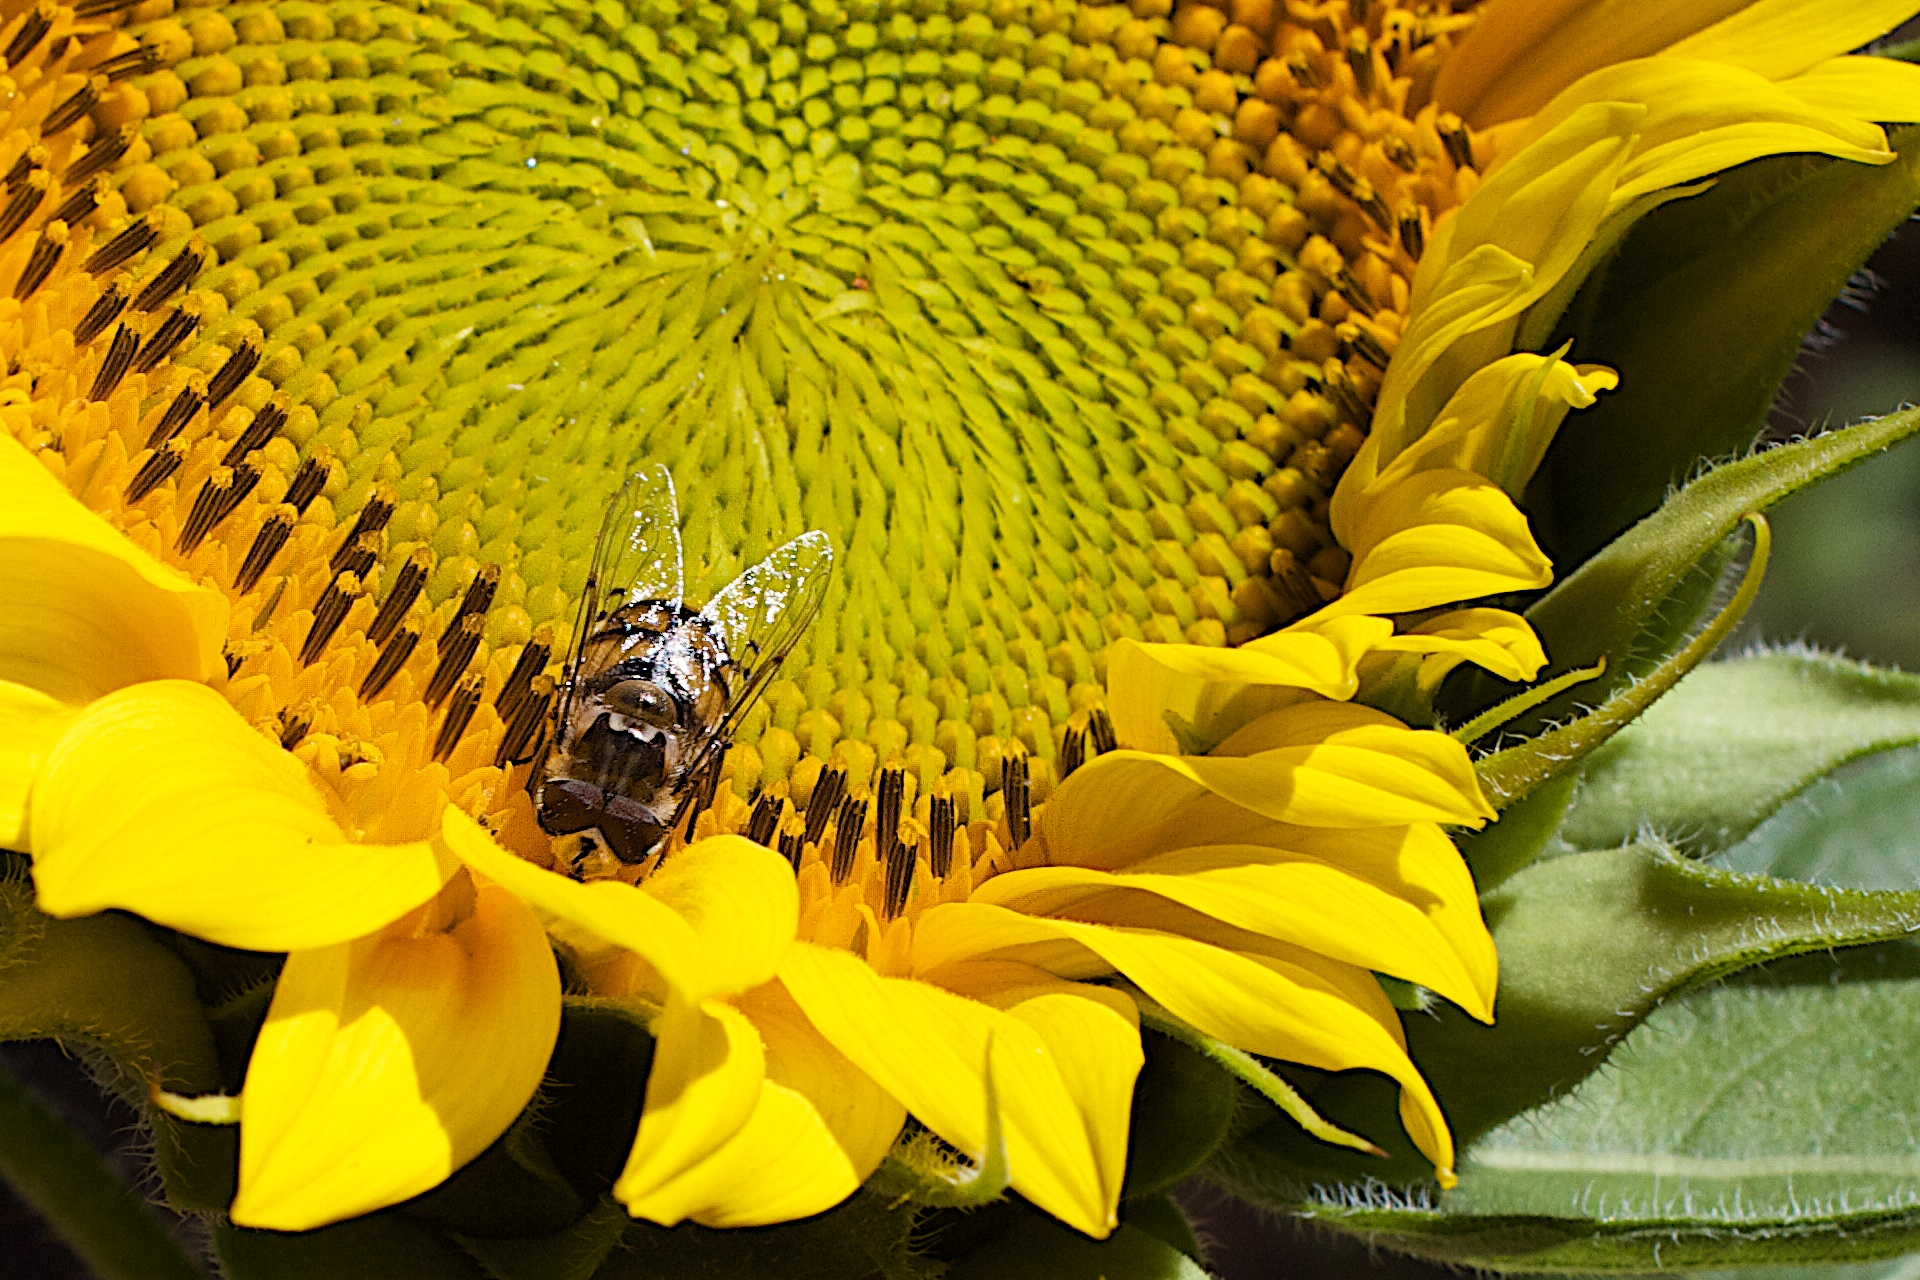
plant, photography, leaf, flower, petal, pollen, insect, botany, yellow, flora, fauna, sunflower, invertebrate, close up, bee, seeditforward, 2015365, hpaint, nectar, macro photography, flowering plant, honey bee, daisy family, sunflower seed, land plant, membrane winged insect